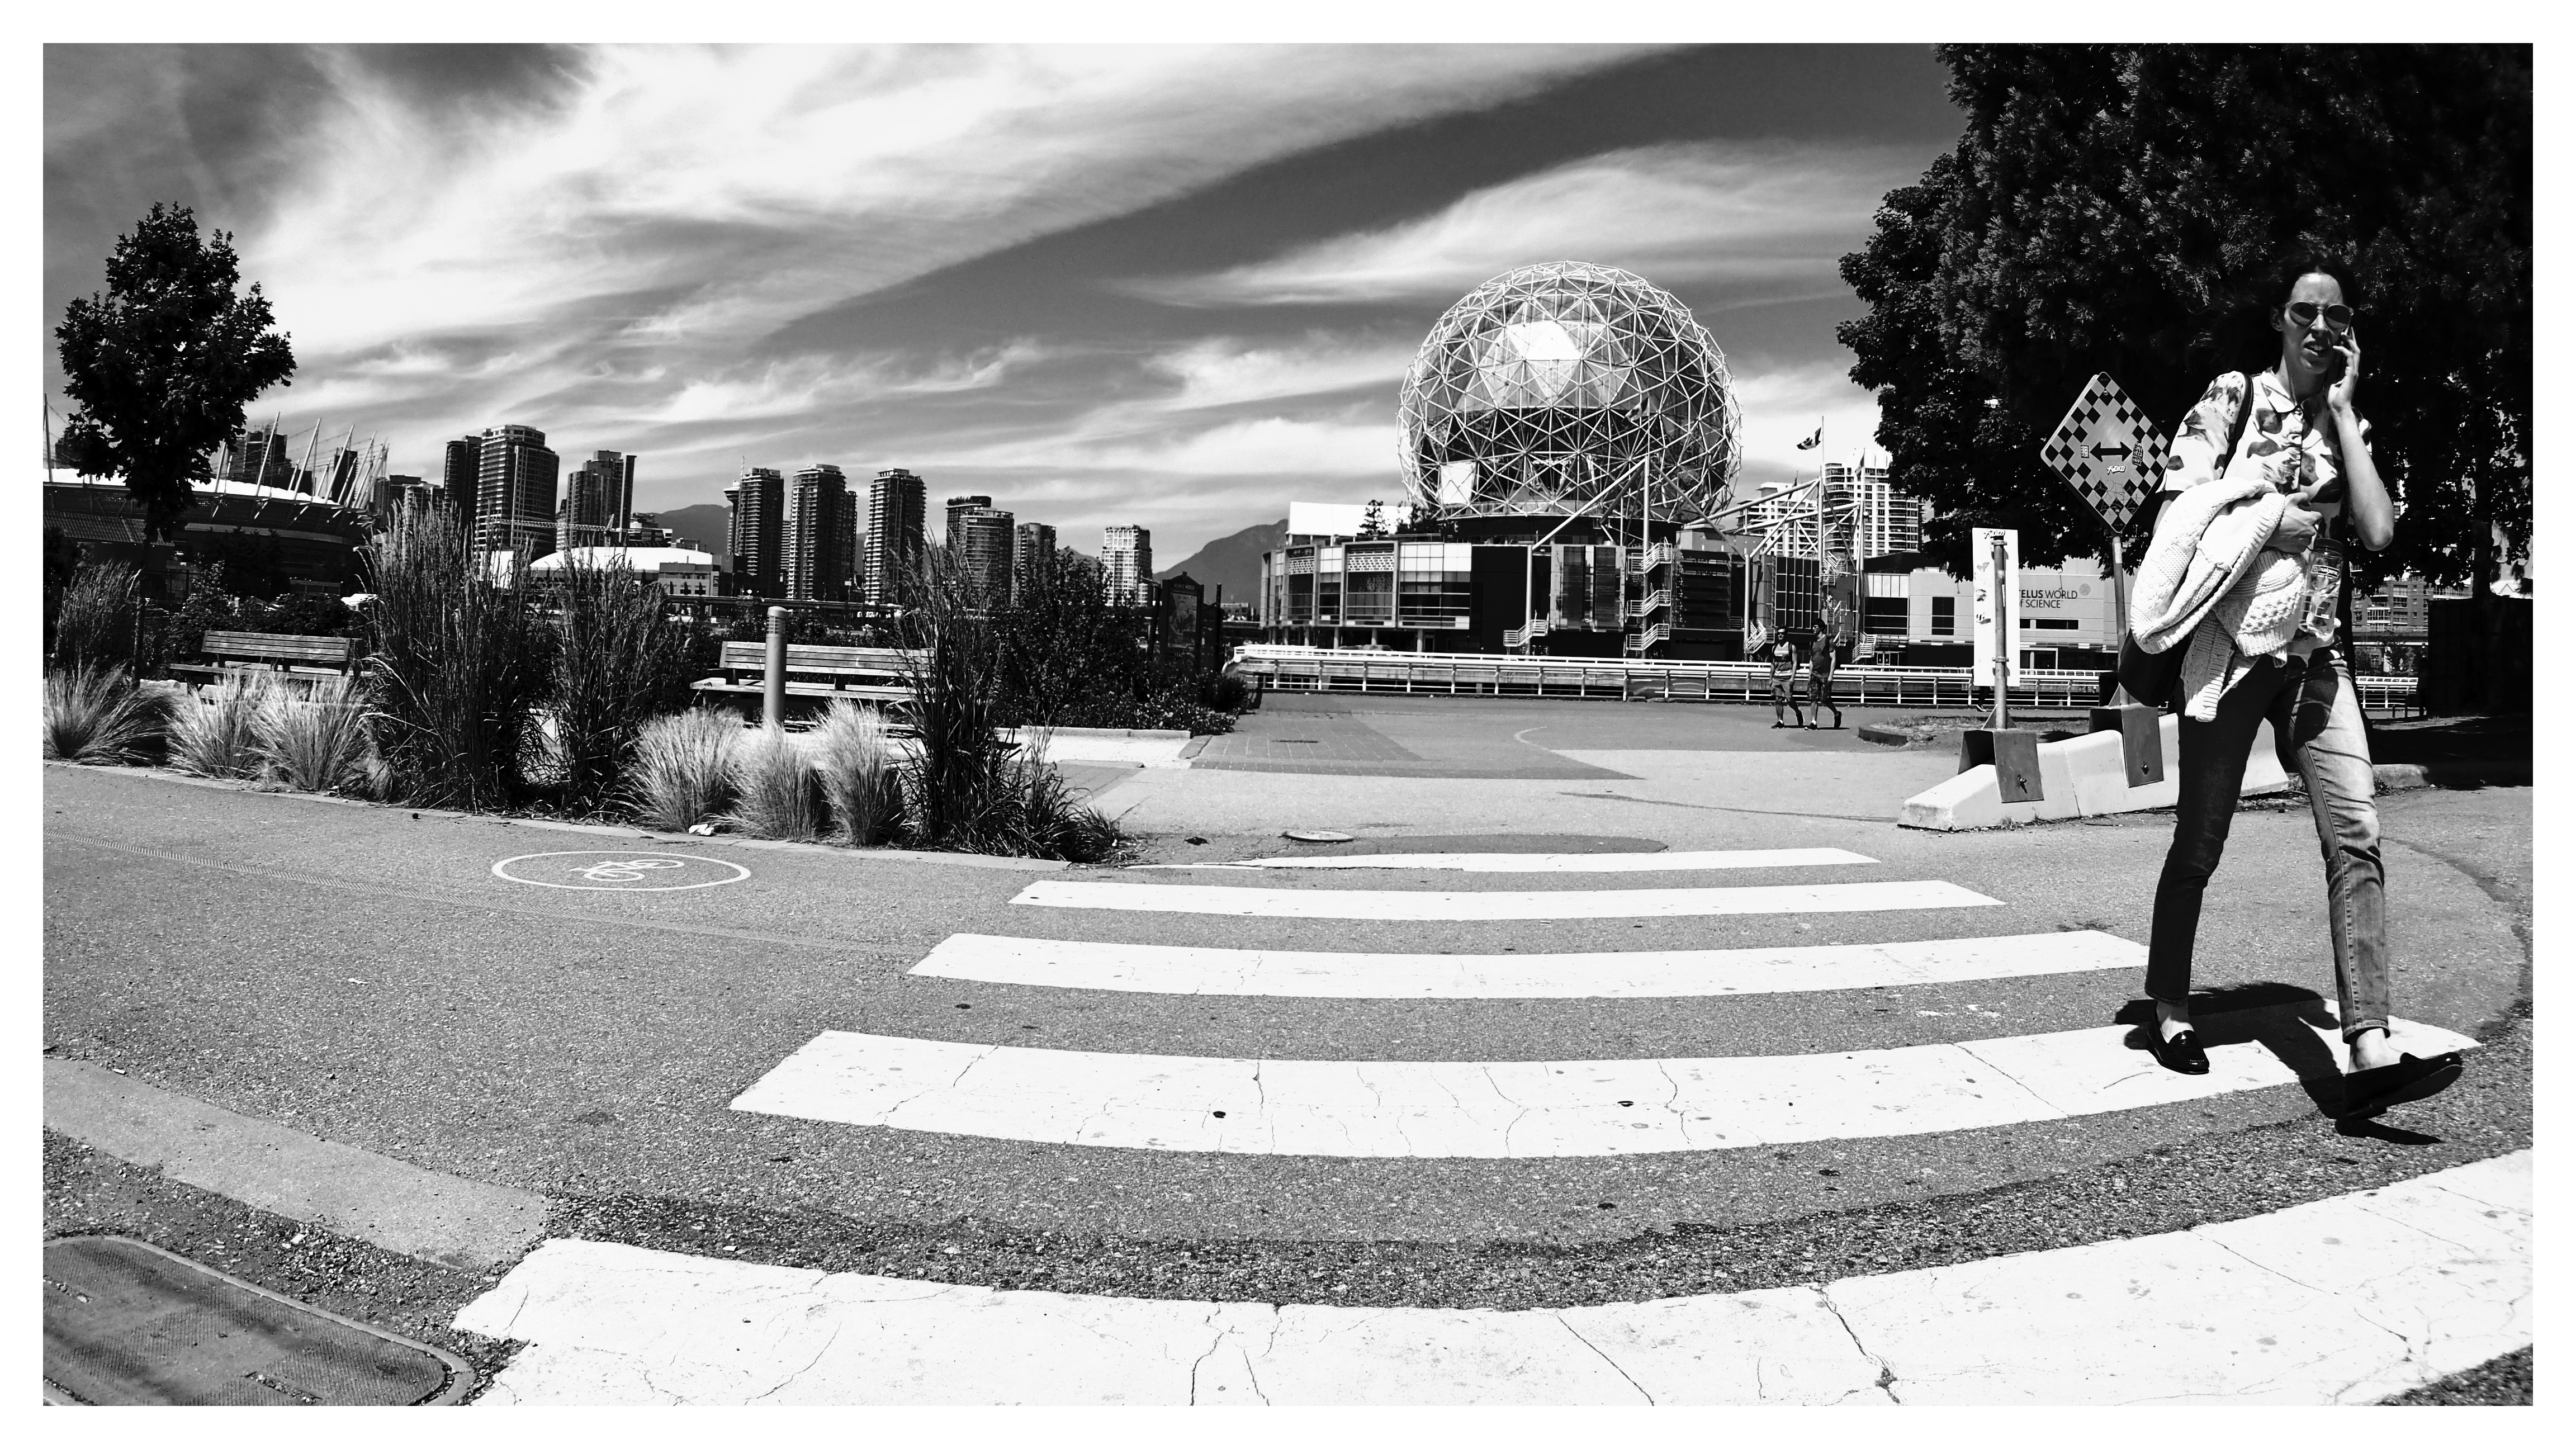
black and white, road, street, photography, contrast, crosswalk, monochrome, infrastructure, photograph, fisheye, image, landmarks, scienceworld, bcplace, rogersarena, monochrome photography